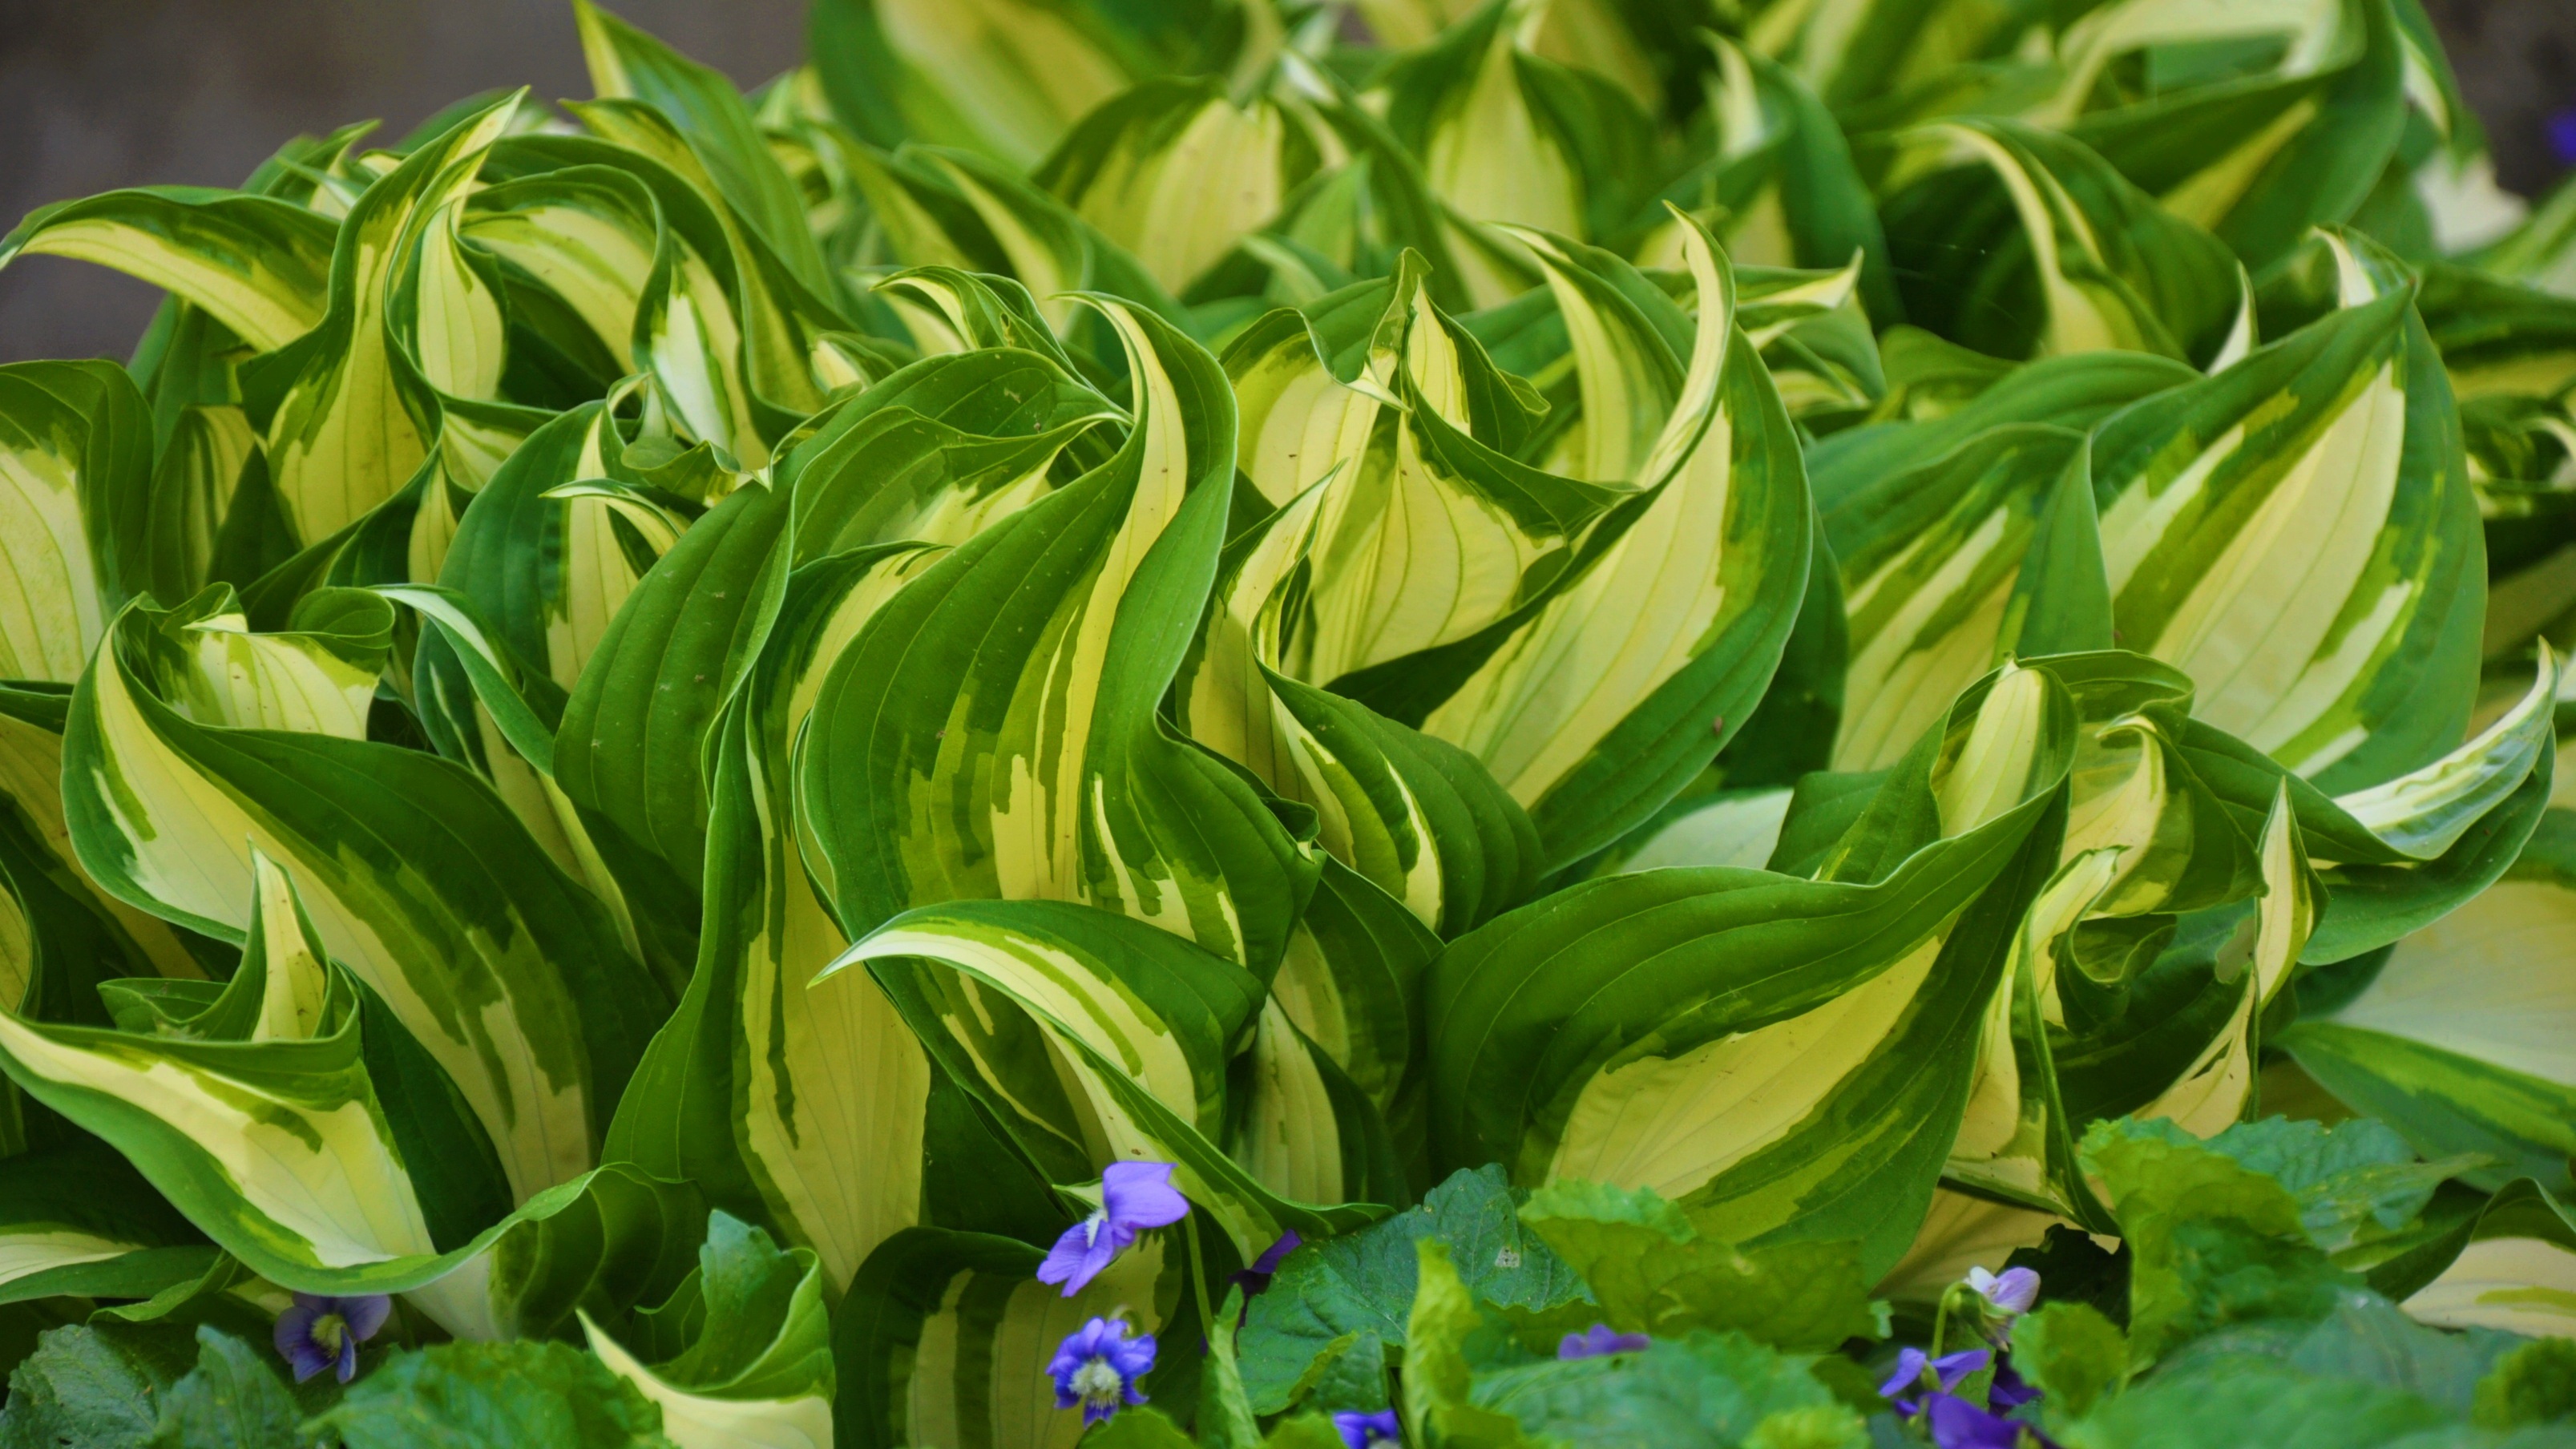
nature, grass, plant, leaf, flower, food, spring, green, herb, produce, botany, flora, shrub, flowering plant, land plant